The Holocaust in German-occupied Serbia

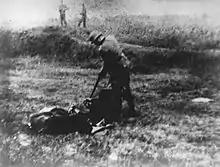
German soldier pointing gun at prisoner at Jajinci, where many of the Jewish men were executed

On 16 April 1941, before the Royal Yugoslav Army formally capitulated, Wilhelm Fuchs – commander of the "Einsatzgruppe Serbia" based in Belgrade – ordered the registration of the city's Jews. His order stated that all those who did not register would be shot. Shortly after, Field Commander Colonel von Keisenberg issued a decree which limited their freedom of movement. On 29 April 1941, the Chief of the German Military Administration in Serbia, Harald Turner issued the order to register all Jews and Gypsies throughout German-occupied Serbia. The order prescribed the wearing of yellow armbands, introduced forced labor and curfew, limited access to food and other provisions and banned the use of public transport.